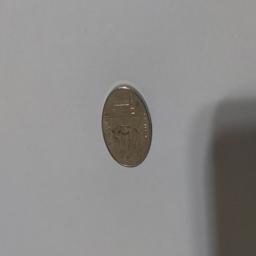
Label: 1_New_Front